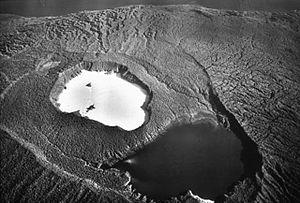
Volcano Aoba (Ambae).